Benjamin Källman

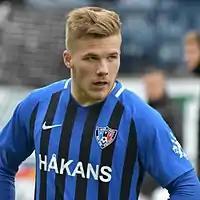

On 25 November 2015, Källman signed his first contract with Inter Turku in Finnish top-tier Veikkausliiga, starting in 2016.